Air Malawi

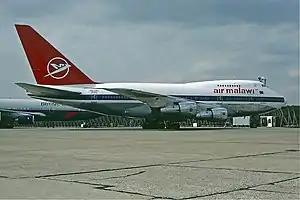
Air Malawi's leased Boeing 747SP at Heathrow Airport in 1985.

In September 1978, the VC-10 was withdrawn from service, because of increasing operational costs which were a burden on the airline's financial stability, and the two Viscounts were sold to Air Zimbabwe in 1979 and 1980. Three Shorts Skyvans and a Beechcraft King Air were purchased in 1980. The airline moved its international flights in 1983 from Blantyre to Lilongwe with the inauguration of Kamuzu International Airport, however its maintenance bases remained at Blantyre.